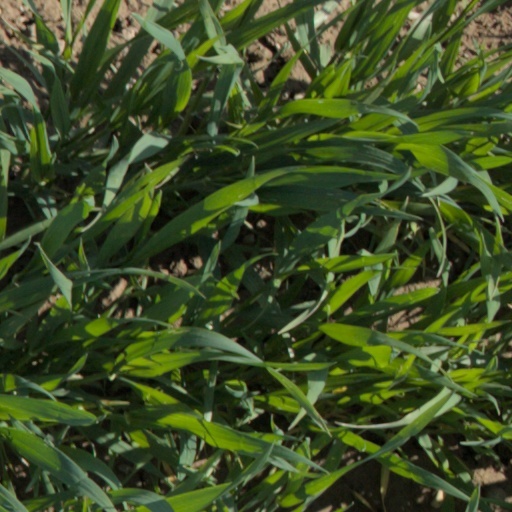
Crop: wheat